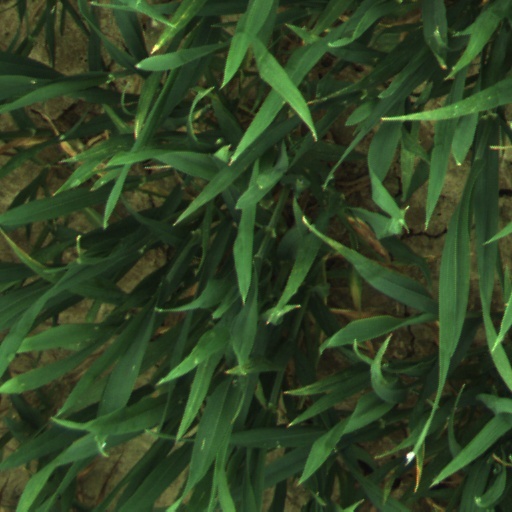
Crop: wheat